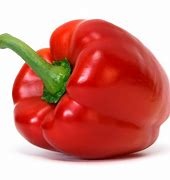
Label: capsicum